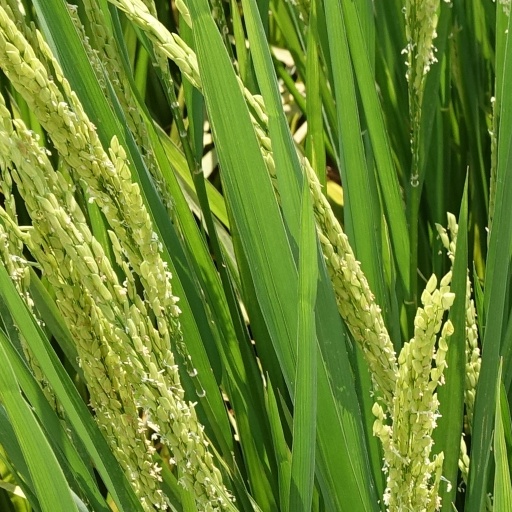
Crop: rice